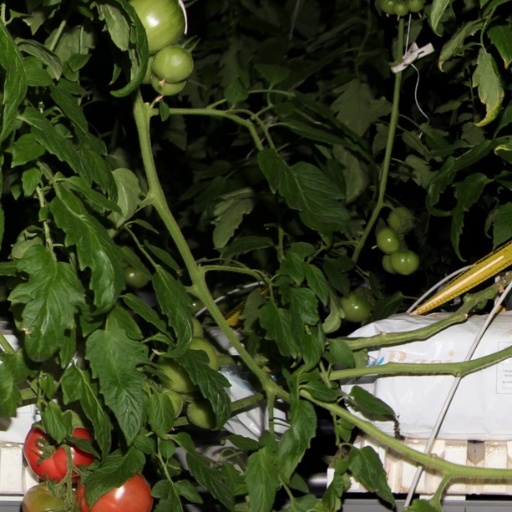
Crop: tomato